Hermann-Paul

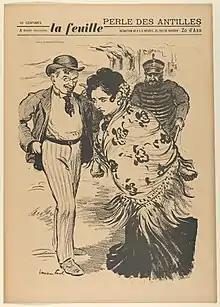
"Perle des Antilles" (from La Feuille).

After the war, he continued to work in the media he discovered by circumstance. Metal shortages compelled him to search for another print form and that's when he discovered the modernist woodcut. He would continue to work in wood until age started to get the best of him in the late 1930s. During this time, he produced many fine art prints and book illustrations.